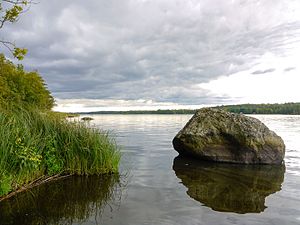
Åsnen
Vue ud over Åsnen.
Åsnen er Smålands næststørste sø og en af de større søer i det sydlige Sverige. Den ligger i Kronobergs län, cirka 138,5 meter over havets overflade. Den har et et areal på omkring 159 km², hvoraf 19 km² er øer. Søen har en facon, som er karakteristisk for et stort antal nordiske søer, opdelt i flere større og mindre fjorde og vige.